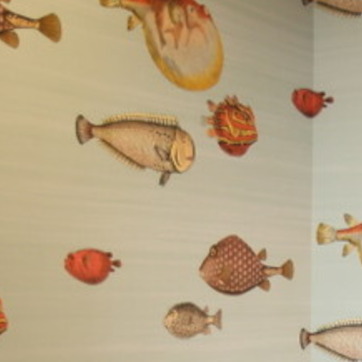
Material: wallpaper